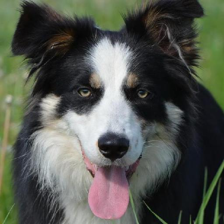
Label: animals